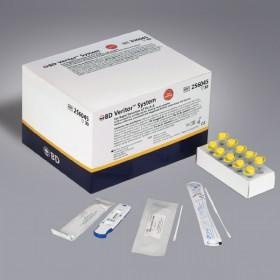
Bd Veritor System Flu A+B Test Kit - Box Of 30
Bd Veritor System Flu A+B Test Kit - Box Of 30
Brand: Safe Care Store Canada
Category: Health & Beauty > Health Care > Medical Tests > Flu Tests